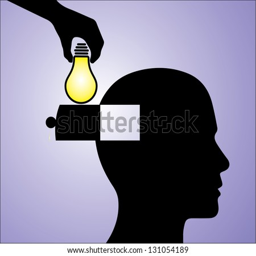
concept illustration of sharing idea or solution or innovation